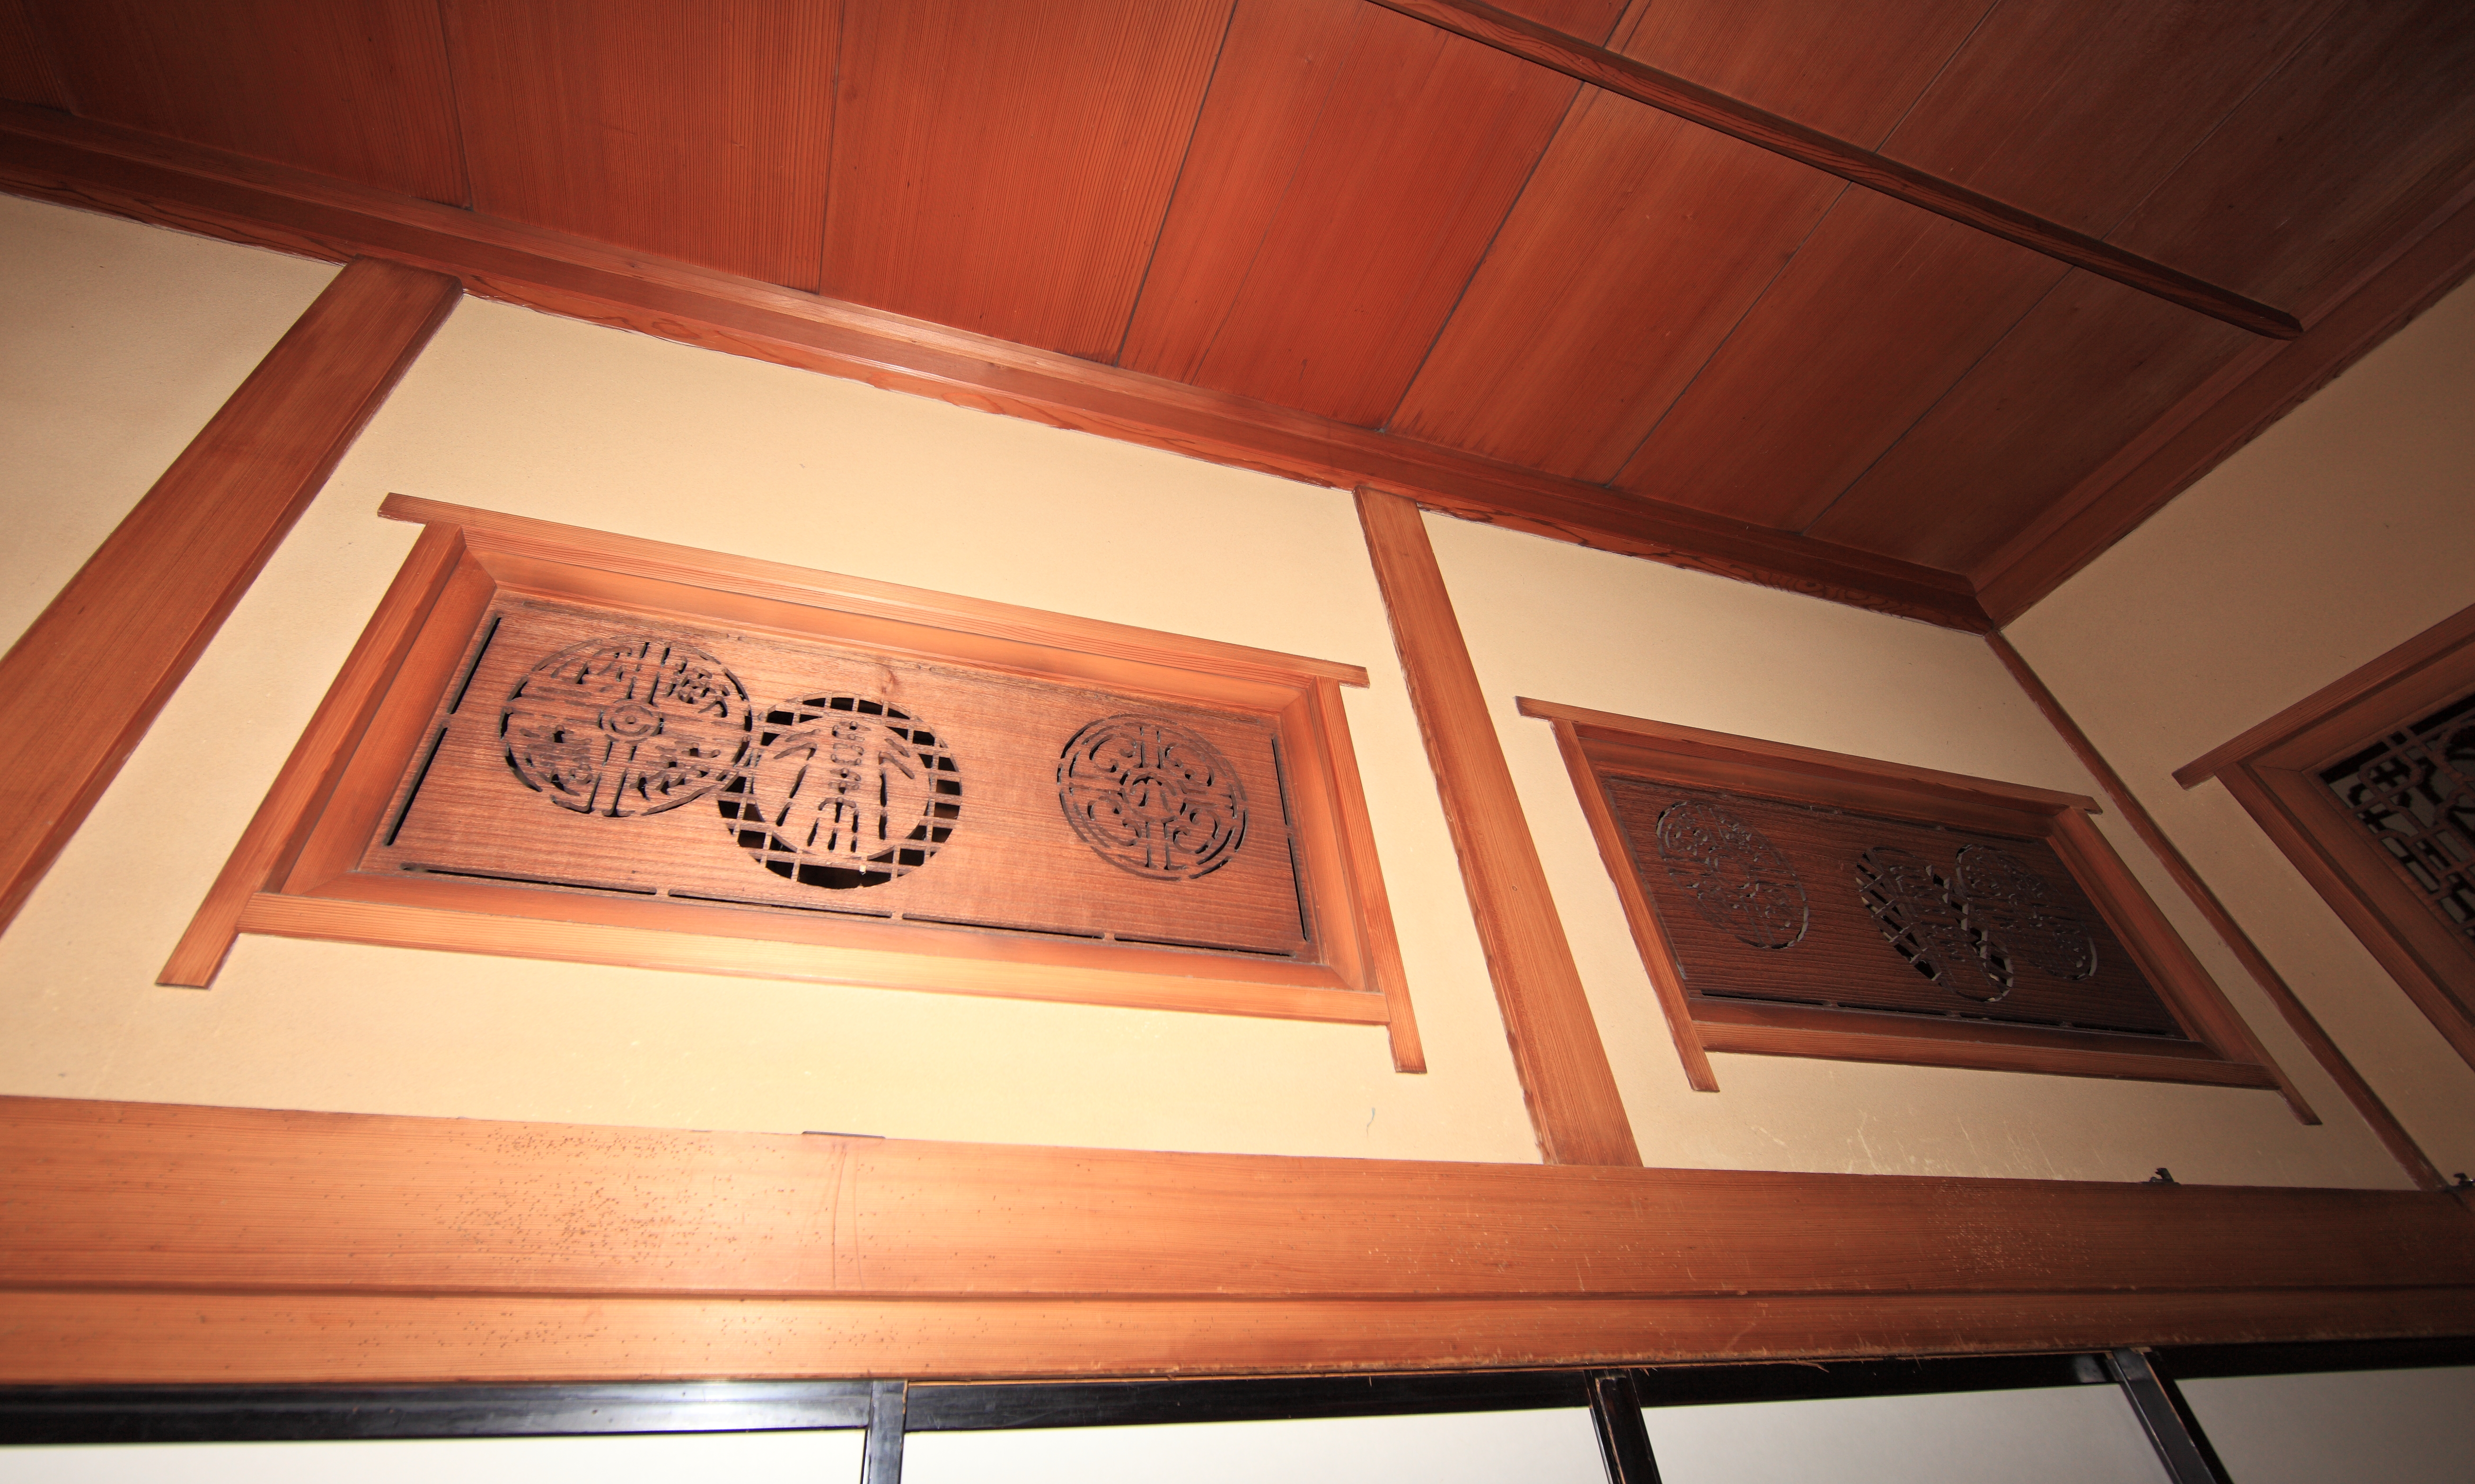
wood, house, floor, home, wall, ceiling, high, museum, ancient, room, interior design, design, 5d, hires, shape, markii, molding, hi, res, resolution, chiba, noda, transom, ranma, flooring, daylighting, window covering